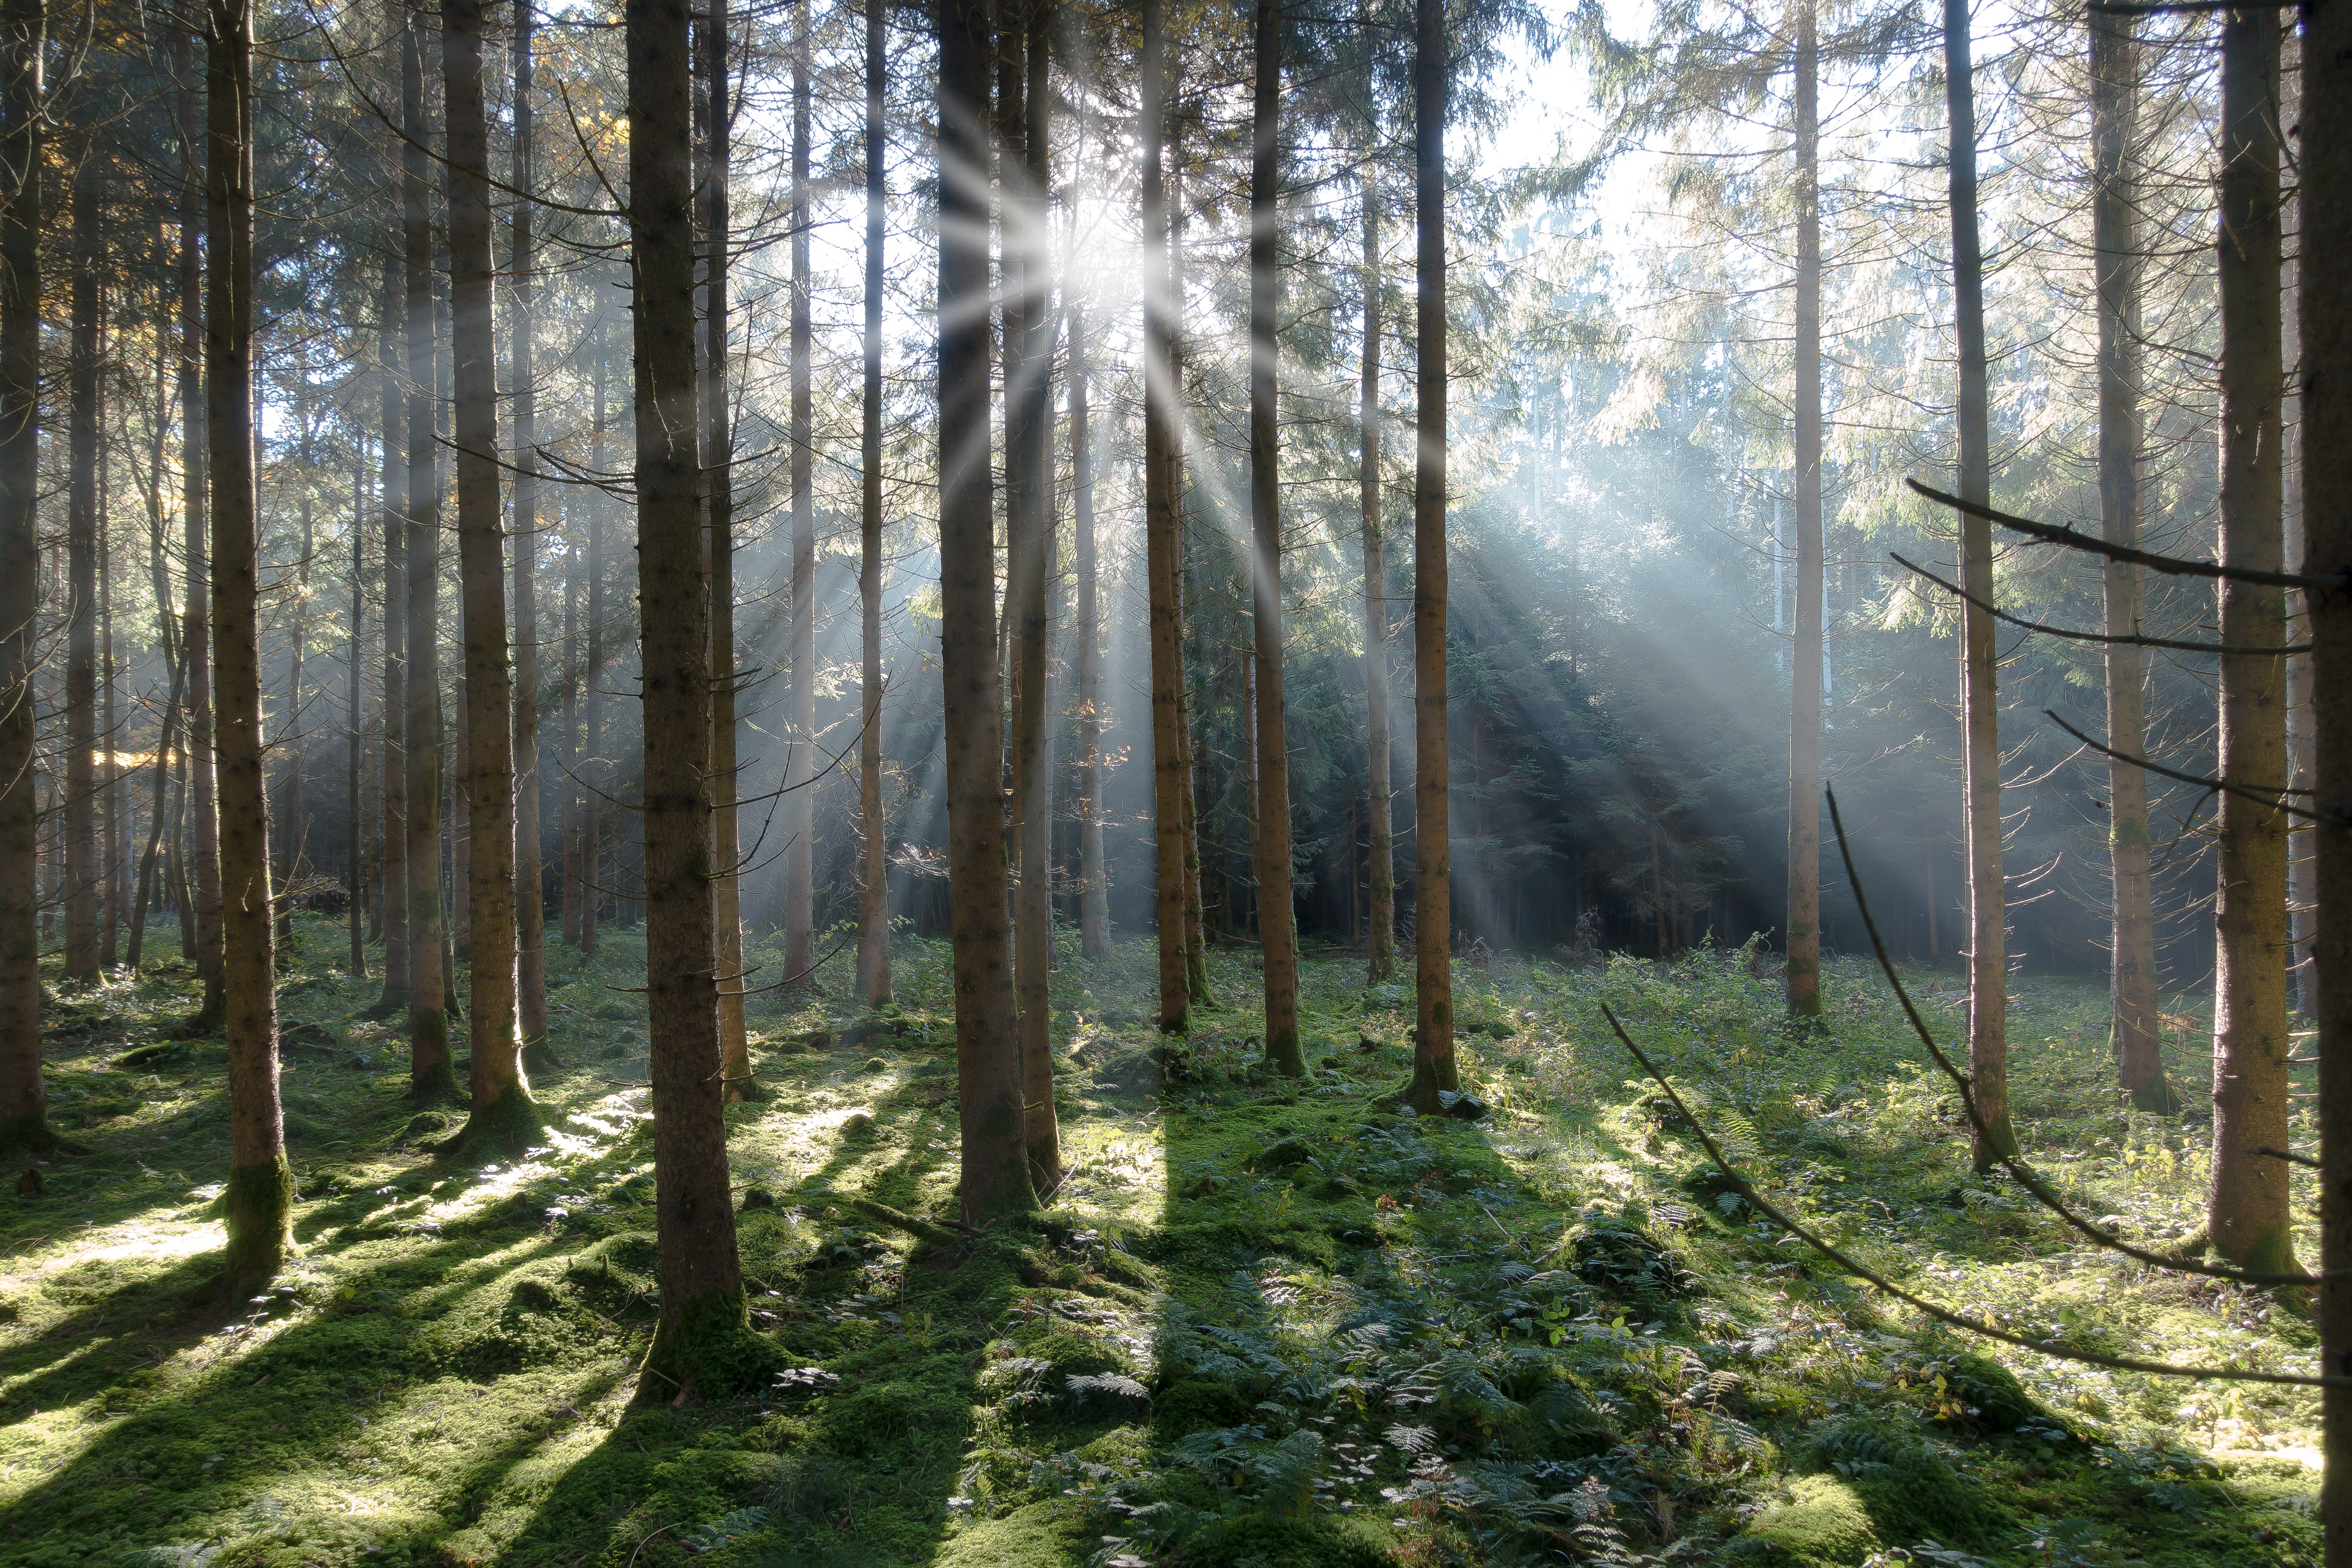
tree, nature, forest, wilderness, plant, sun, sunlight, moss, autumn, conifer, spruce, rainforest, deciduous, wetland, rays, woodland, habitat, ecosystem, back light, biome, old growth forest, natural environment, geographical feature, atmospheric phenomenon, woody plant, temperate broadleaf and mixed forest, temperate coniferous forest